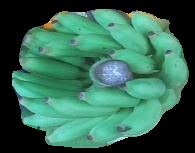
Variety: elakki-bale
Grade: grade2